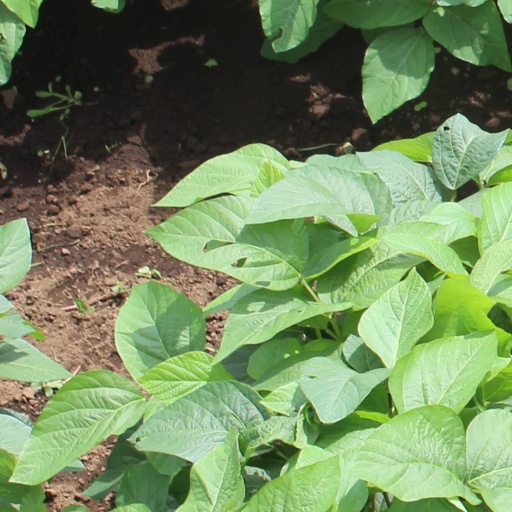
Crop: soybean